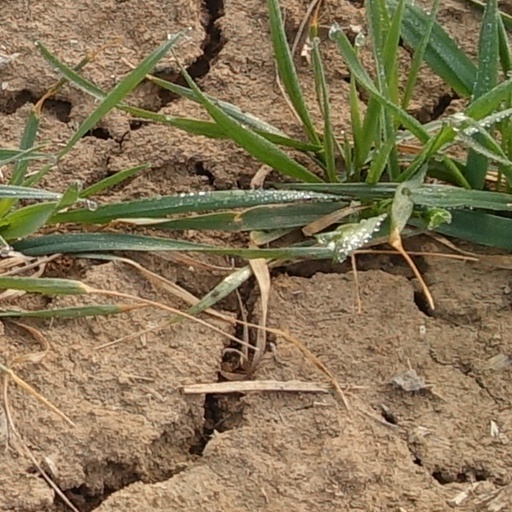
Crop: wheat